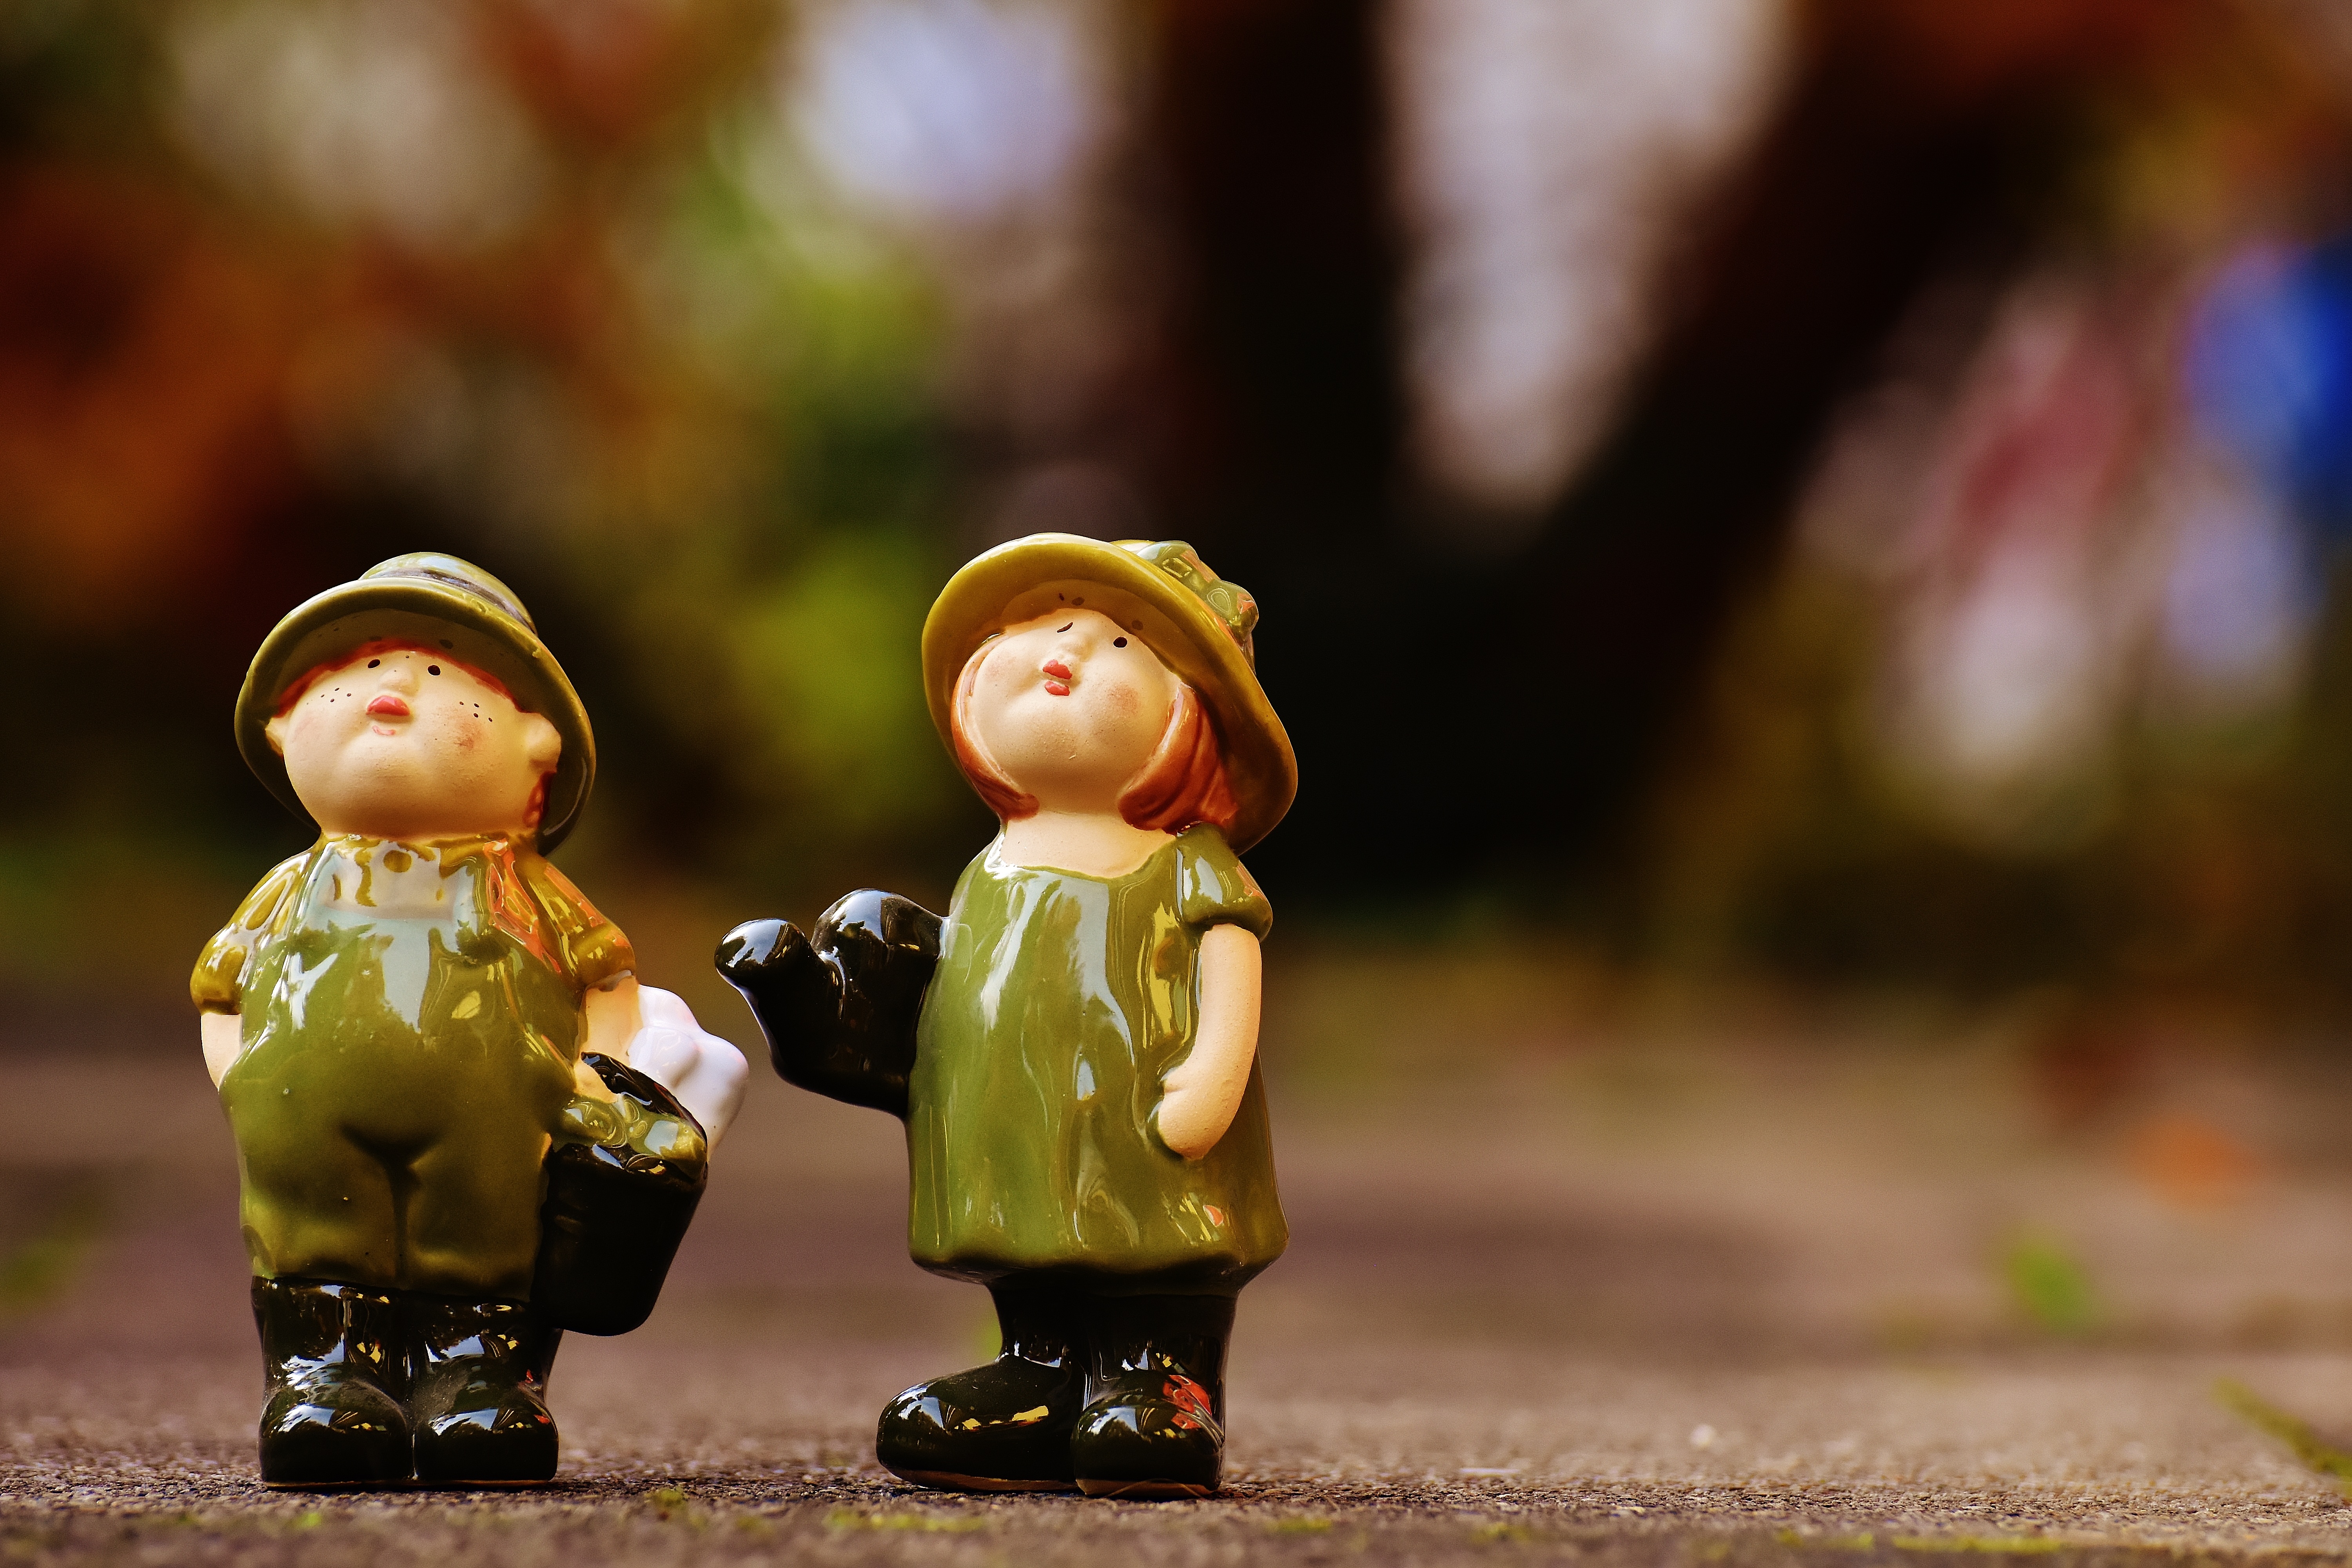
people, cute, monument, statue, ceramic, child, garden, together, toy, gardening, funny, figures